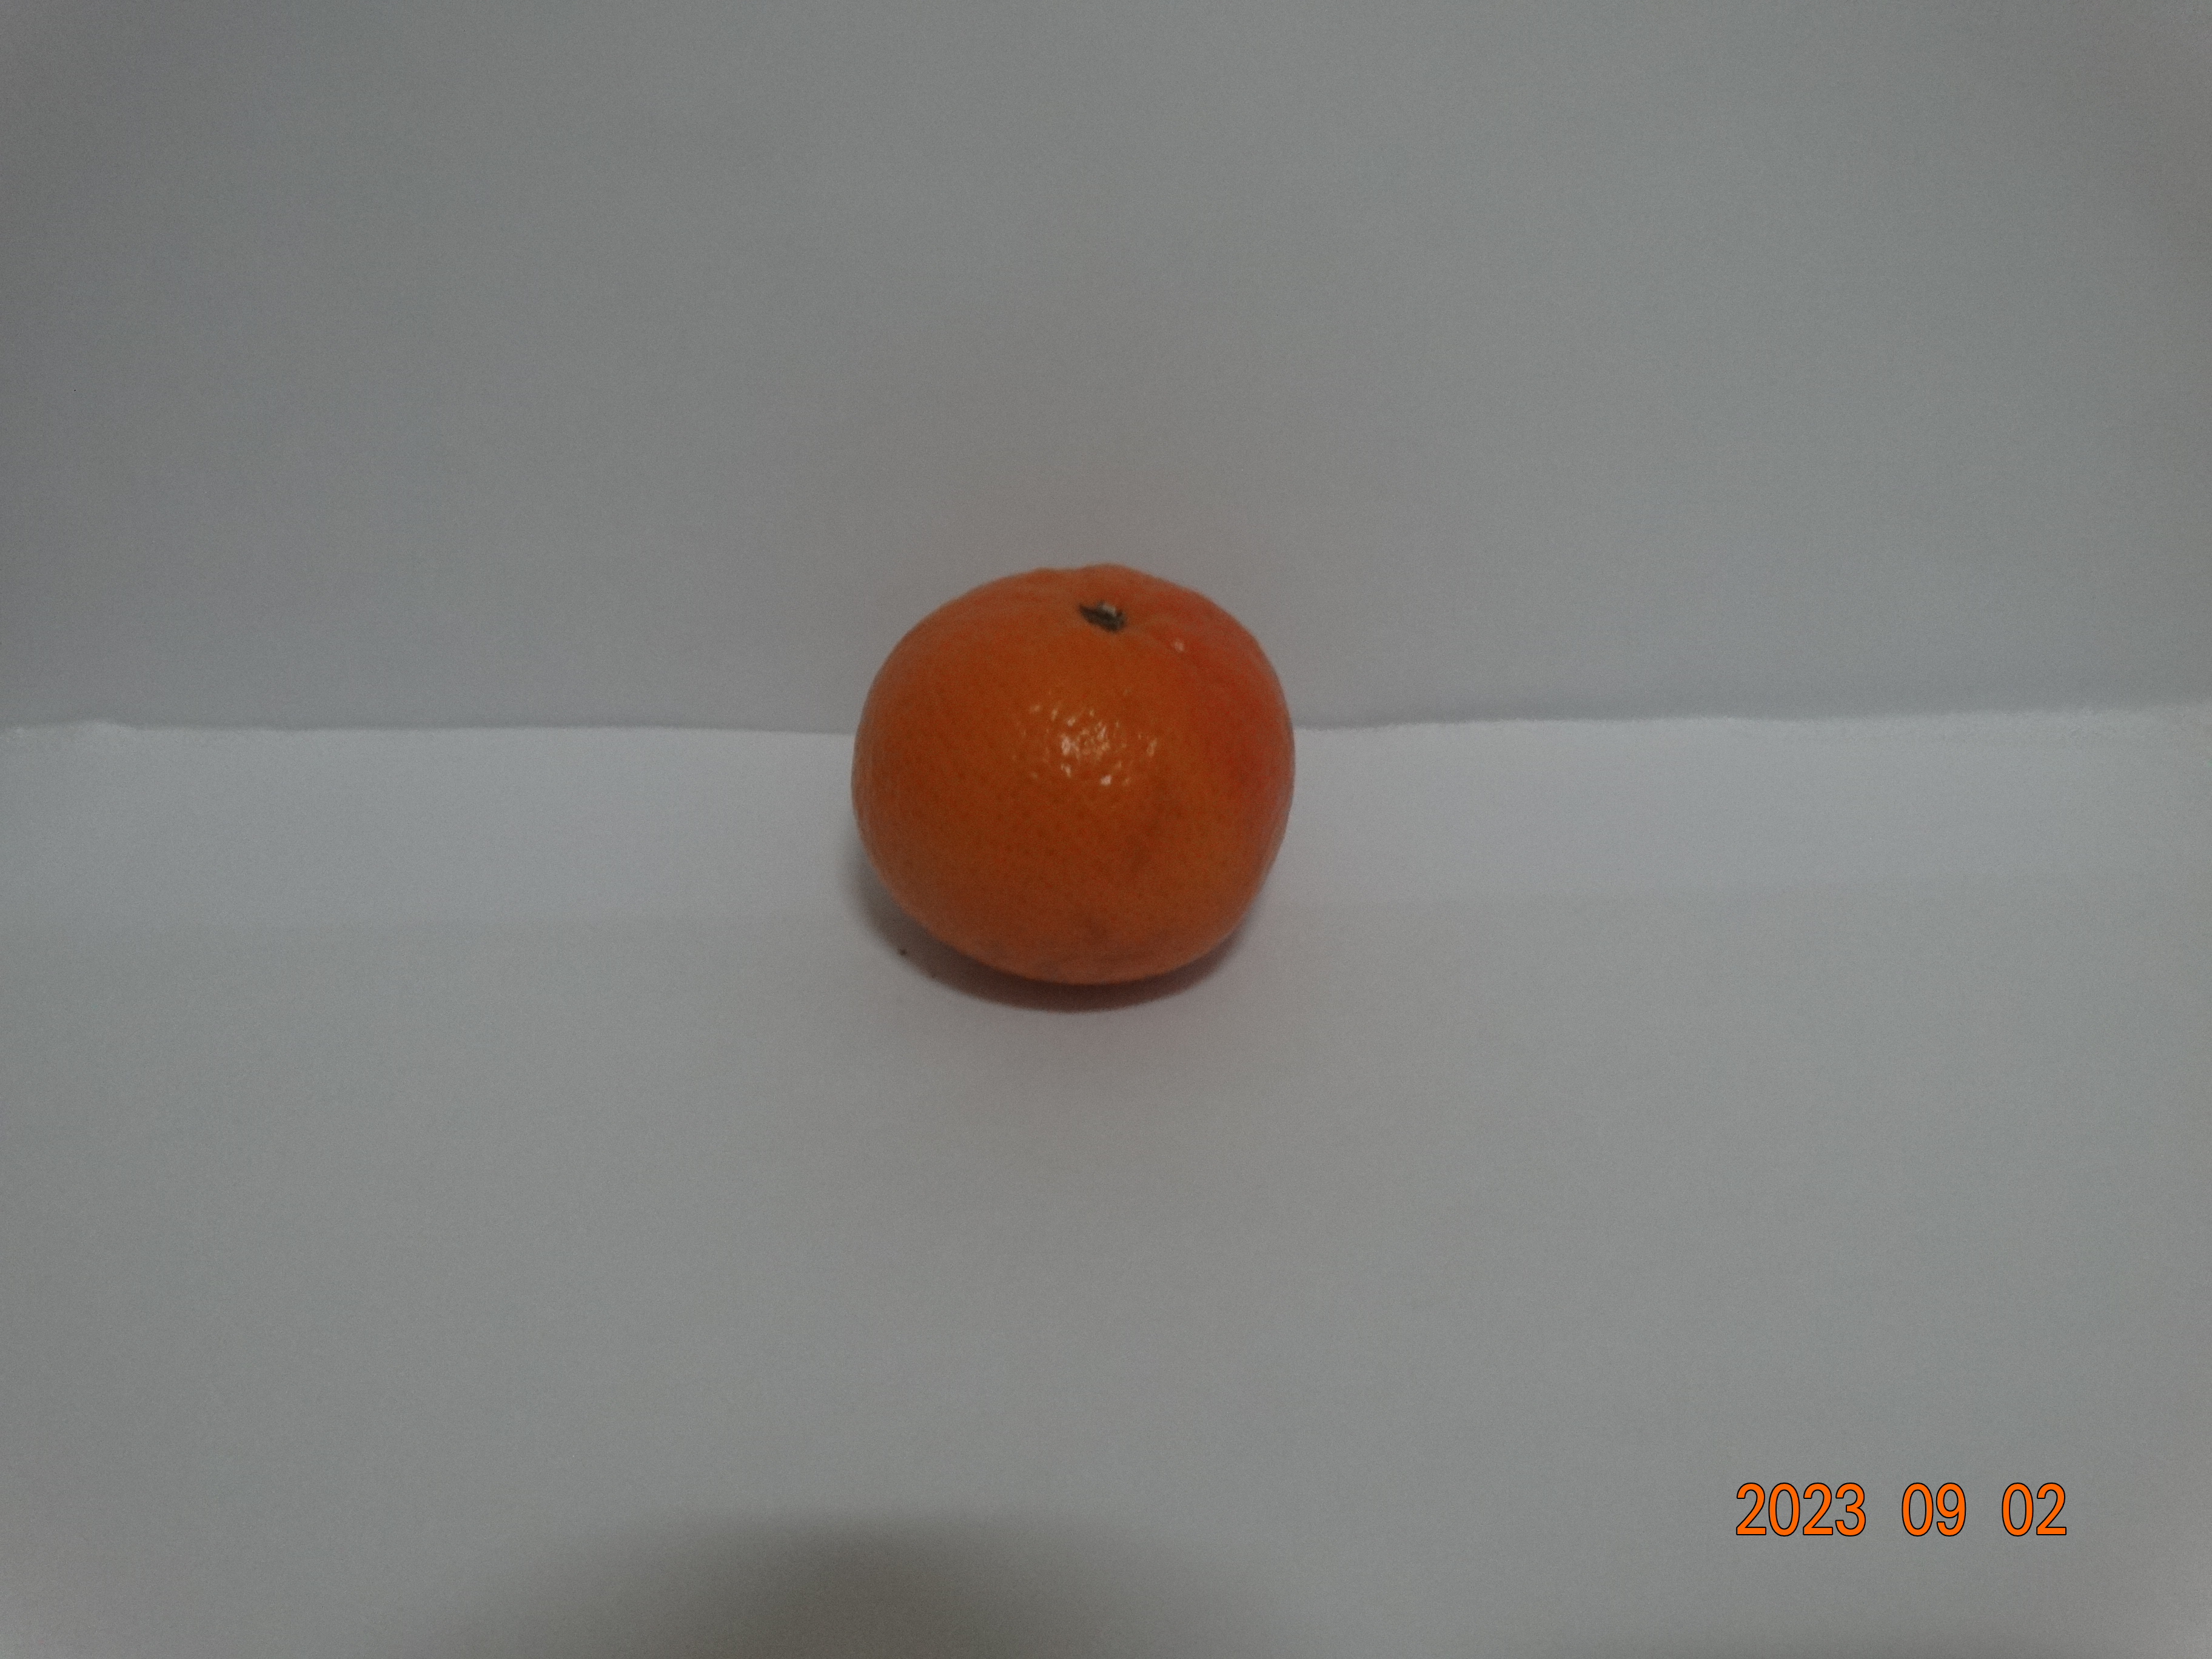
Citrus fruit variety: tangerine